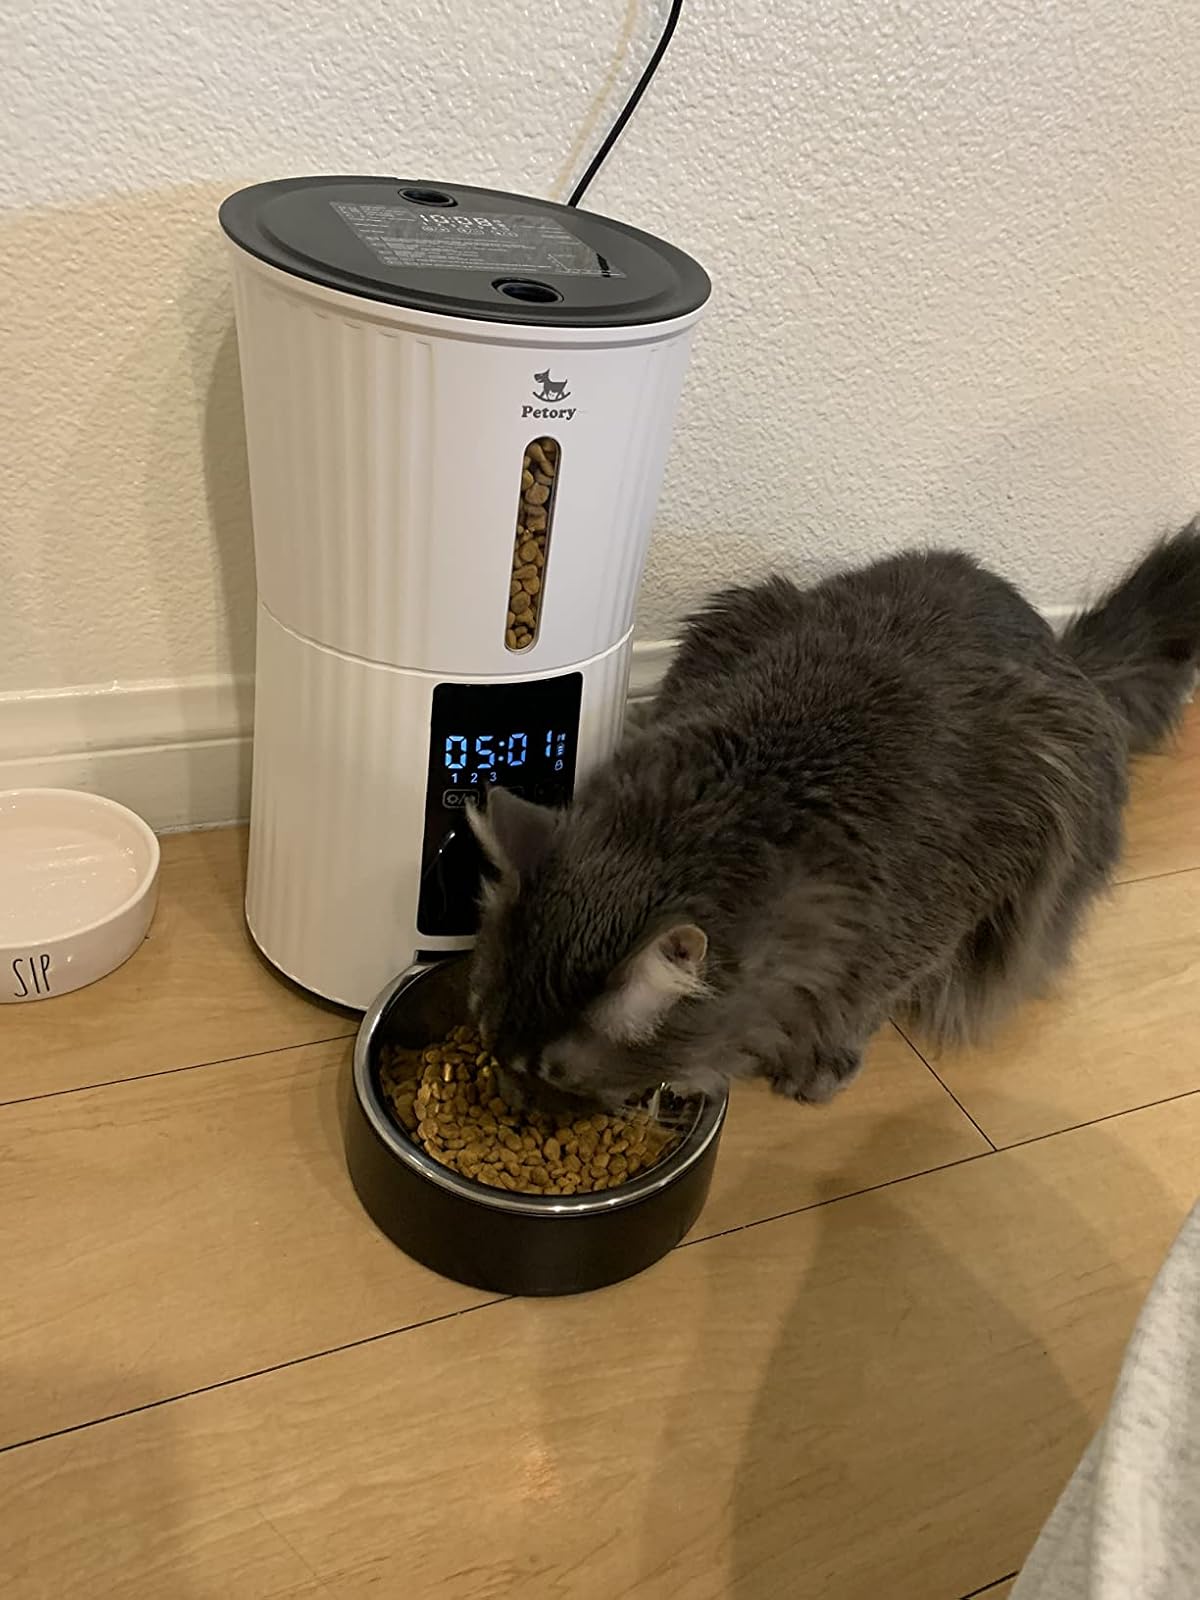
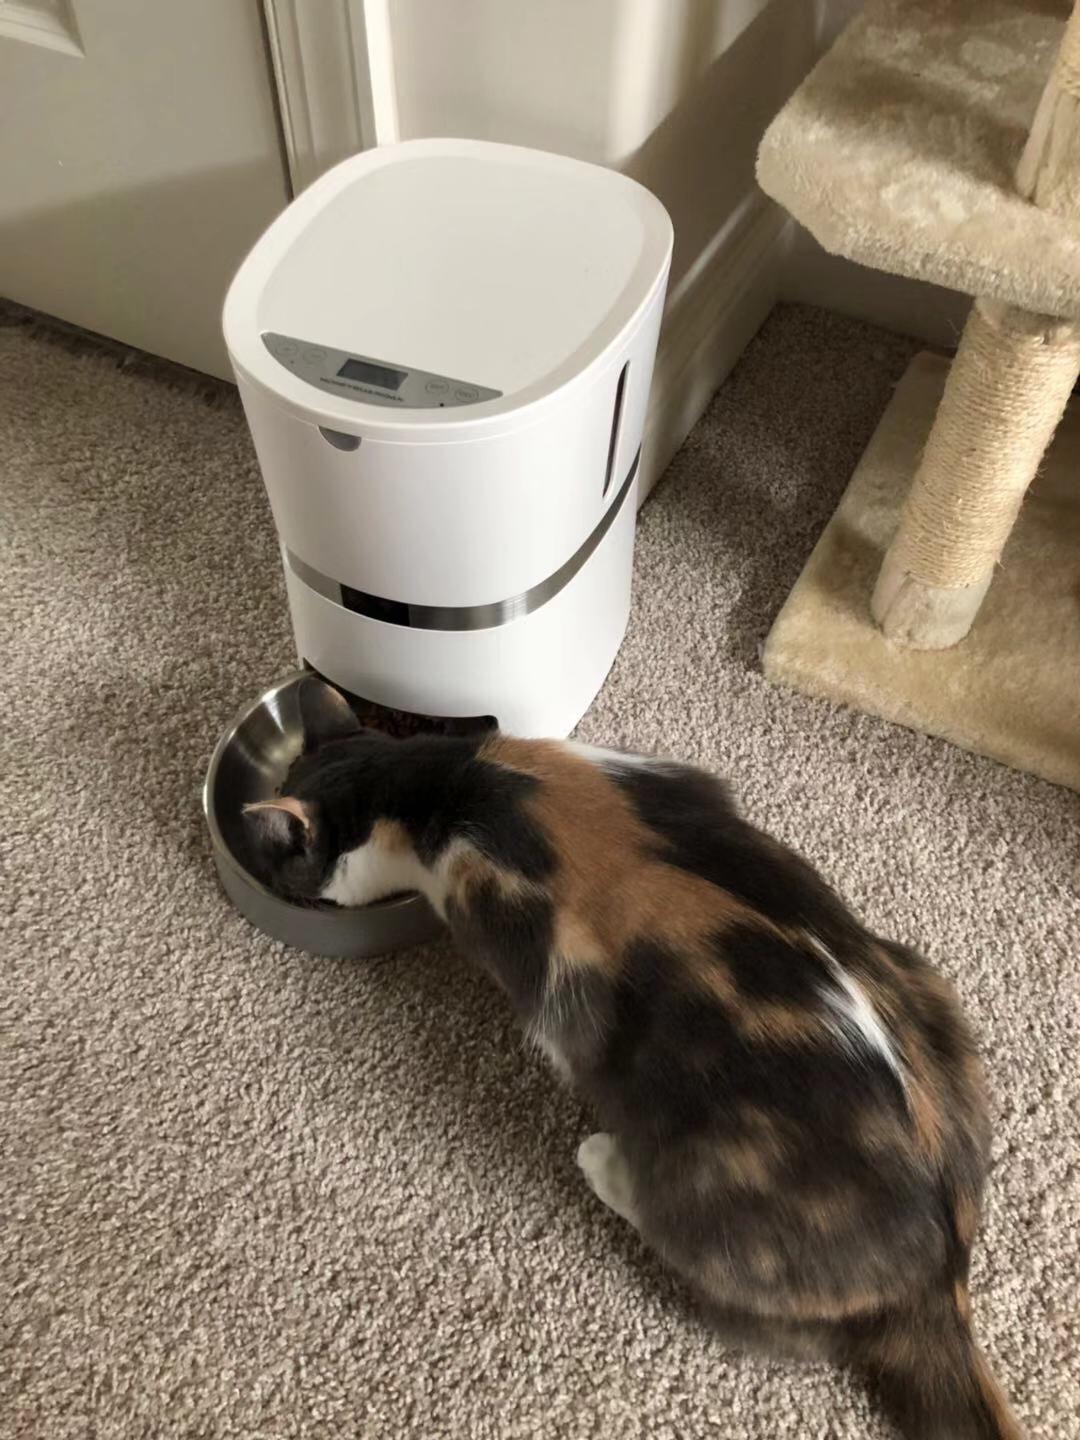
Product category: items_feeder
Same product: no